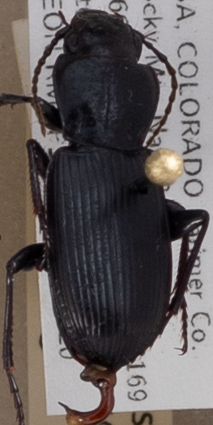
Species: Pterostichus protractus
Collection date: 2018-08-20
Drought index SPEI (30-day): -0.732
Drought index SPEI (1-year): -1.28
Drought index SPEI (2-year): -0.54